Michael Bennet

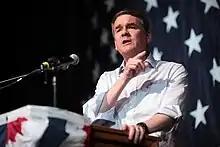
Bennet speaking at the 2019 Iowa Democratic Wing Ding in August 2019

Bennet's 2020 presidential campaign began on May 2, 2019, when he officially declared his candidacy during an appearance on "CBS This Morning". Bennet was previously mentioned as a possible presidential candidate following his viral response to Senator Ted Cruz in January 2019. In February and March 2019 he traveled to early primary states such as Iowa and New Hampshire. In late March Bennet said he was "very inclined" to run for the presidency.